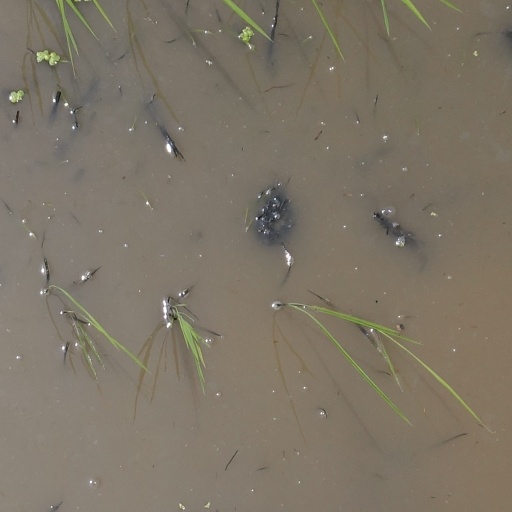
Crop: rice